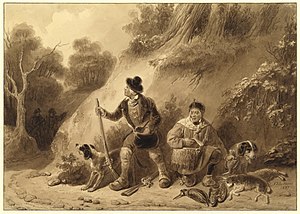
Krybskytte
Krybskytter af Jacobus Josephus Eeckhout (1837), blyant på papir
En krybskytte er en person, der jager ulovligt, typisk i en andens revir. Målet kan være et ønske om at tilegne sig føde eller værdier som udgøres af dyrets pels, horn, kløer eller tænder. Krybskytteri med berigelse for øje tilskrives en del af skylden for at flere dyrearter nu betragtes som truede.